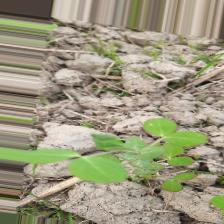
Label: Powdery Mildew